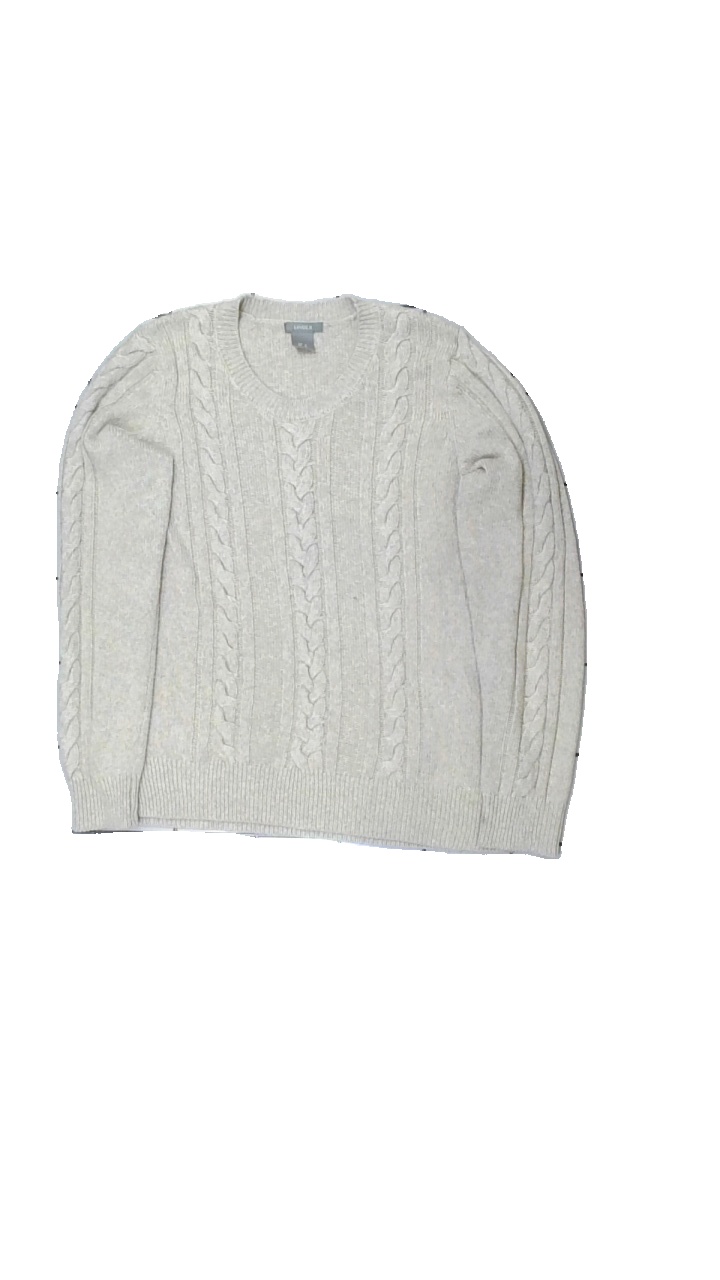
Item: Sweater (Ladies)
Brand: Lindex
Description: kabelstickad sweater
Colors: Beige
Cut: C-collar
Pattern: Other
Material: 100% akryl
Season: All
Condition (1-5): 4
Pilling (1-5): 4
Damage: lite nopprigt
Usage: Reuse
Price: <50